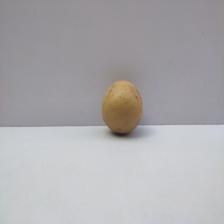
Size: Medium